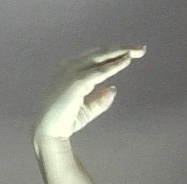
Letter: jeem